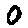
Label: 0